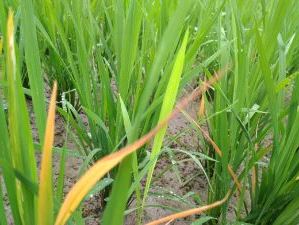
Disease: Tungro